2015 Northern Chile floods and mudflow

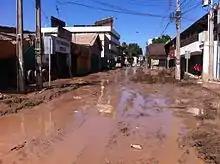
Los Carrera Avenue in Copiapó

On March 25, near the 17:00 (UTC 3) hours, and due to the serious events due to flooding, the president of Chile, Michelle Bachelet declared Constitutional State of Exception Catastrophe throughout the Region of Atacama, where about 320,000 people, mainly settled in the cities of Copiapó and reside Vallenar. This state means that the Armed Forces of Chile take control of the area to protect and maintain public order in the affected area. The officer in charge is Chief Lieutenant Colonel Marcel Urrutia Caro, belonging to the Army Chile. Hours later a state of emergency was extended to the city of Antofagasta.